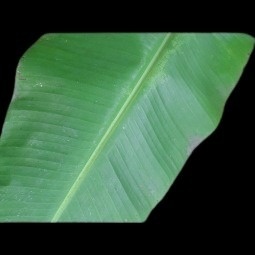
Label: Healthy